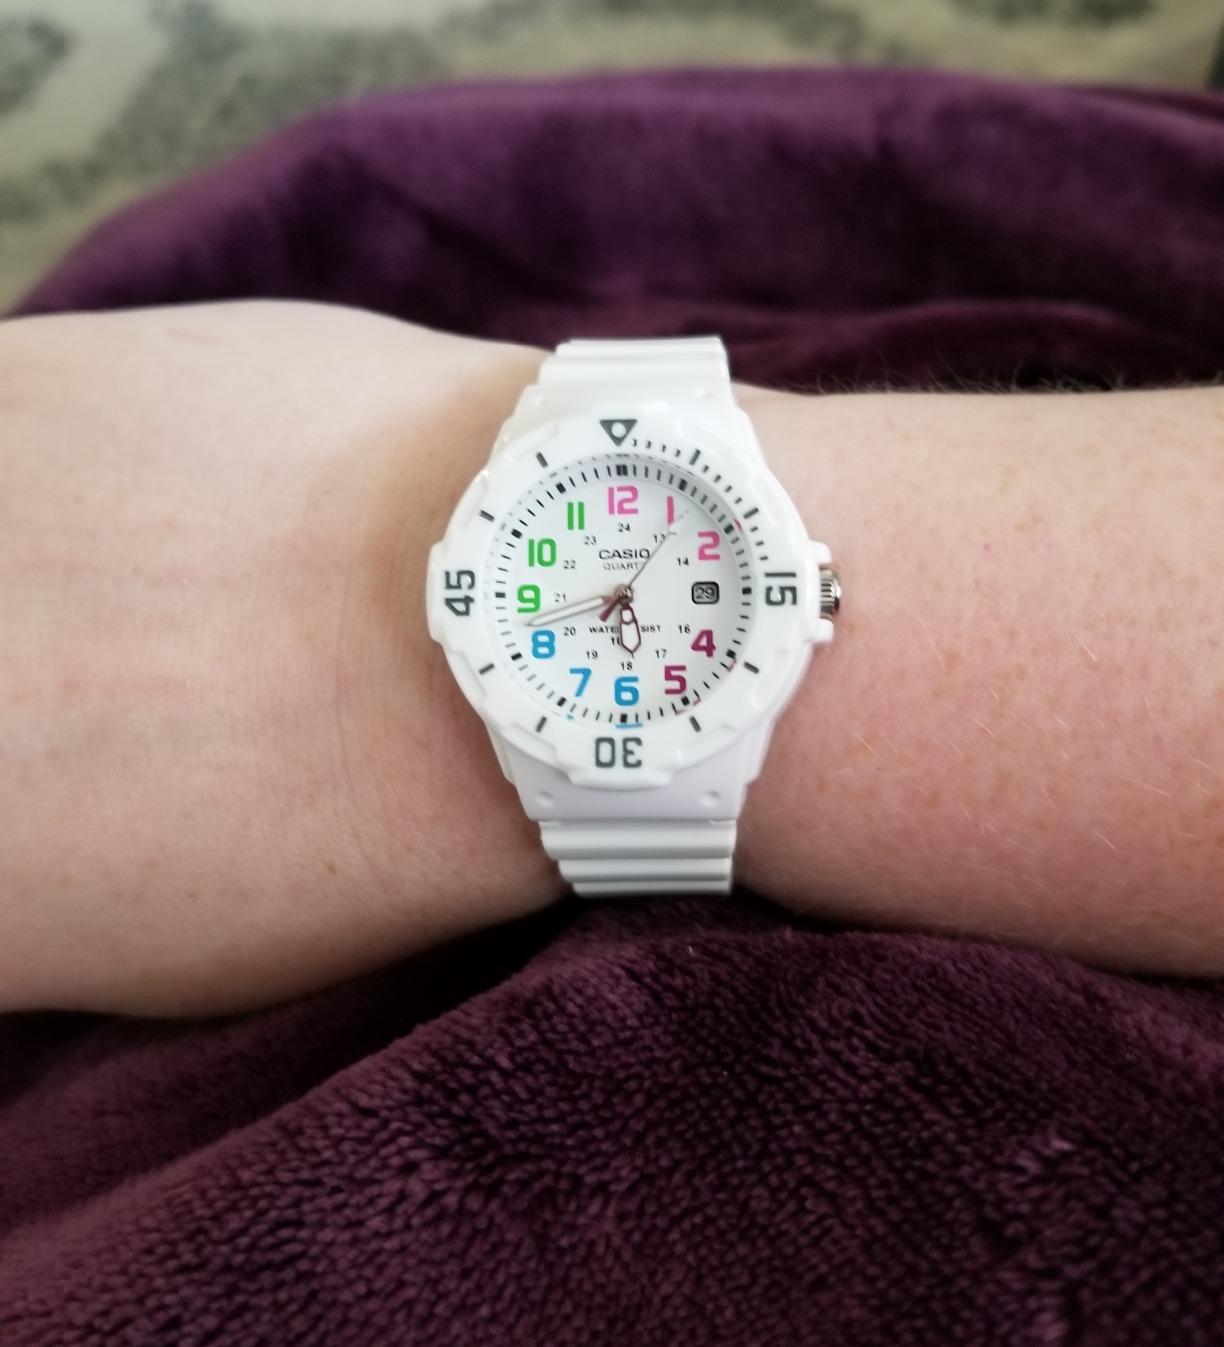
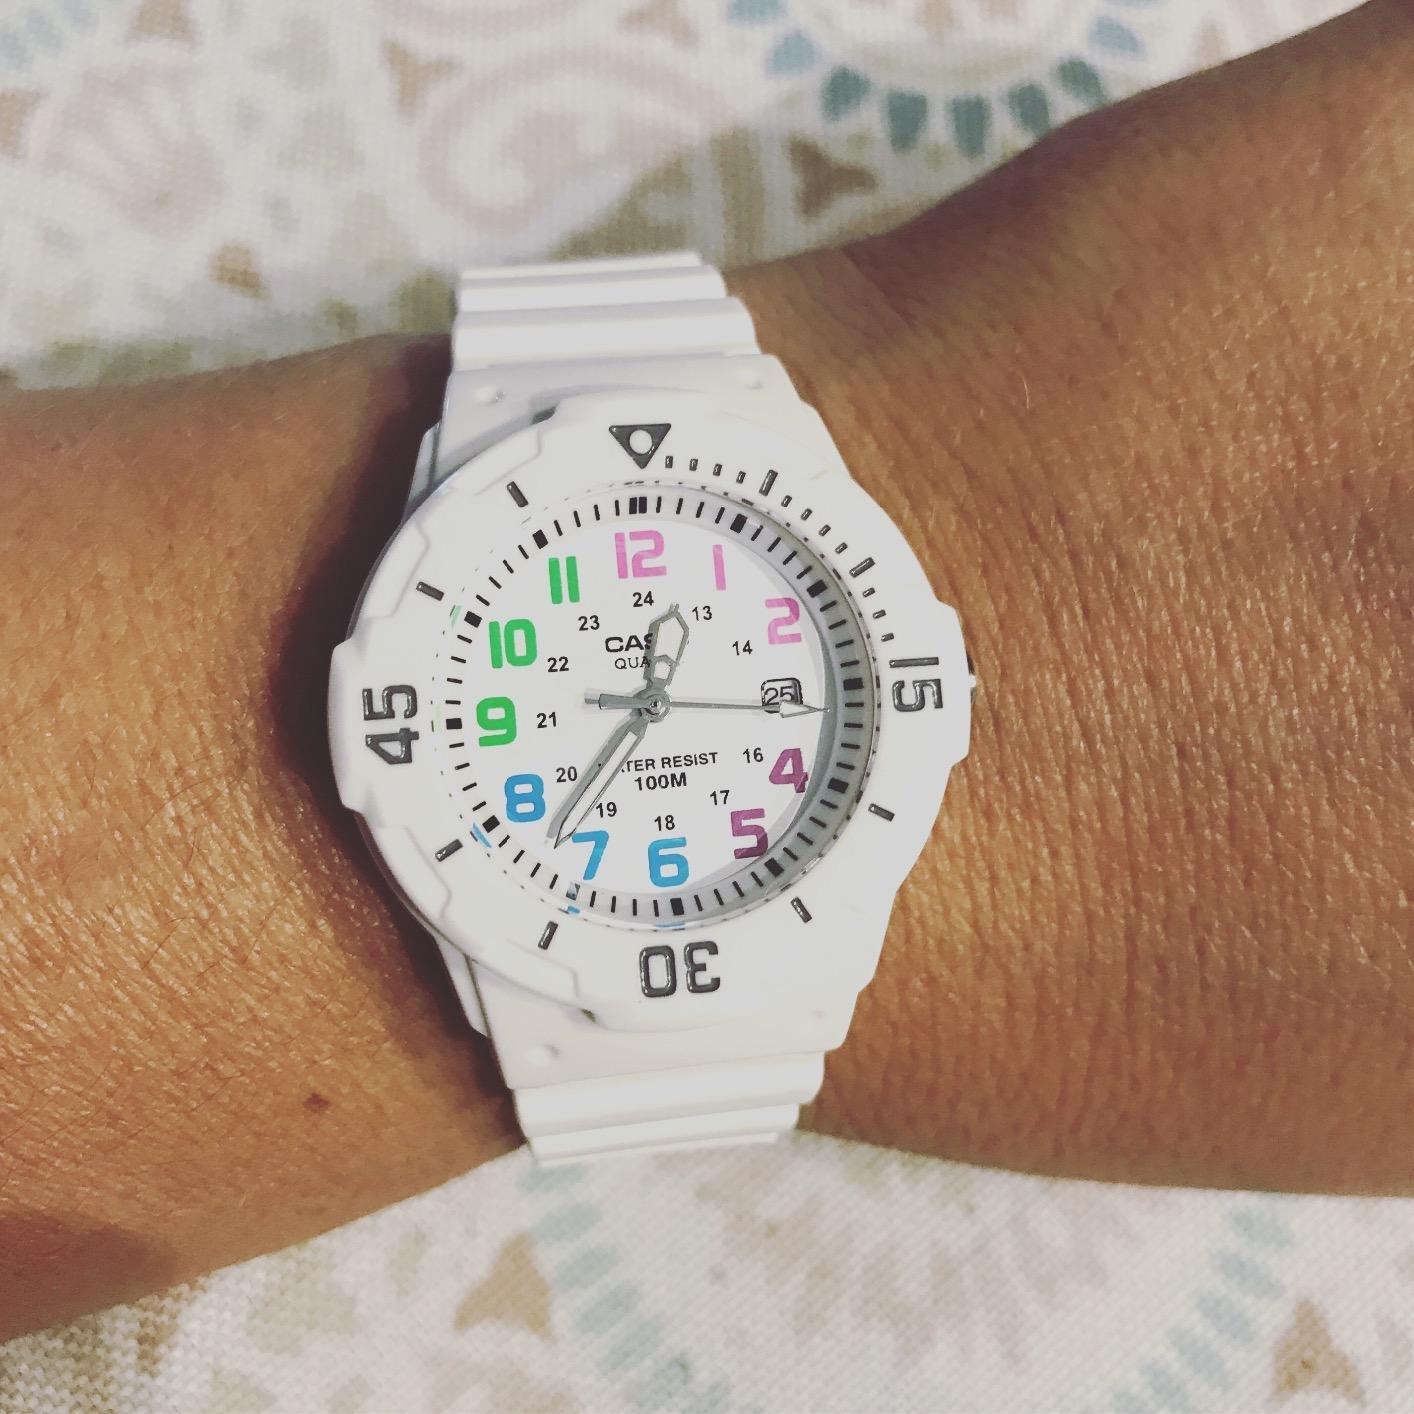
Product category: accessories_watch
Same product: yes